Agnes II, Abbess of Quedlinburg

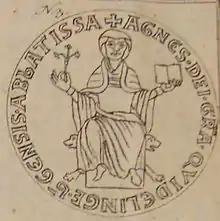
Agnes II's seal

Agnes II (Agnes of Meissen; 1139 – 21 January 1203) was a member of the House of Wettin who reigned as Princess-Abbess of Quedlinburg.